Common Berthing Mechanism

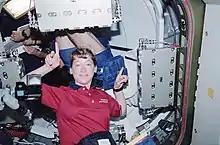
STS-92 Pilot Pamela Melroy identifies two Controller Panel Assemblies (CPAs) to be cleared from the Zenith vestibule of Node 1.

Vestibule outfitting includes equipment setup, leak check, and mechanical reconfiguration. The time and effort required depends on the configuration of the ACBM, the number and type of CBM components to be removed, and on the interfaces to be connected between the two elements. It may be budgeted for as much as ten hours although, in at least some cases, that time might be paused to conduct an extended "fine leak check" by before opening the hatch into the vestibule.